Naval Museum of Uruguay

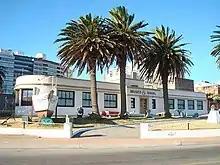
Museo Naval in 2011.

The Naval Museum of Uruguay is located in the Rambla de Gaulle s/n, Pocitos neighbourhood, Montevideo, Uruguay.